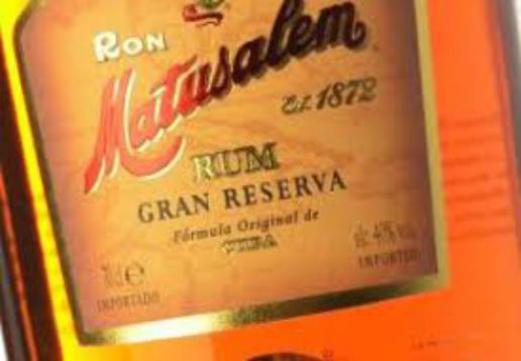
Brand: matusalem
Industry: Food